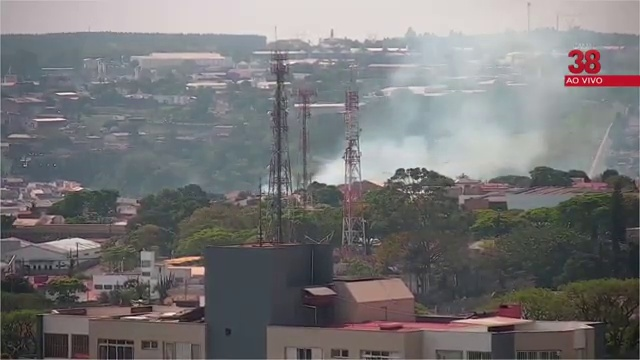
Fire: no
Smoke: yes